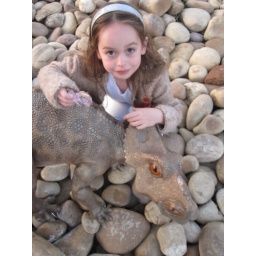
Picture with some cute little friendly animals that were walking in the field past the park